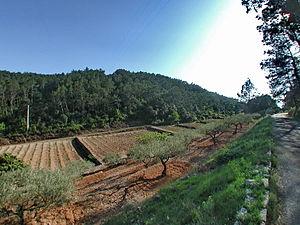
Recavade
Restanque est la francisation du provençal restanco, terme employé en basse Provence et désignant au sens propre un mur de retenue en pierres sèches, parementé sur les deux côtés, barrant le lit d'un torrent intermittent pour provoquer un atterrissement en amont et créer ainsi une terrasse de culture permettant des cultures dans des endroits escarpés.